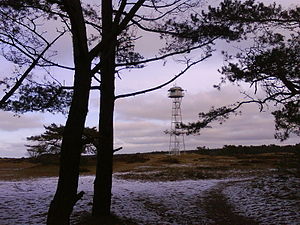
Melbylejren / Se også
Tidligere øvelsesterræn Melby Overdrev ved Melbylejren, februar 2009.
Tidligere militære øvelsesterræn Melby Overdrev, Asserby, Danmark
Melbylejren er navnet på et tidligere militært øvelsesterræn og kaserne i Asserbo Plantage, en del af Tisvilde Hegn afgrænset af Kattegat. Lejren er således ejet af Skov- og Naturstyrelsen og ligger i Halsnæs Kommune. Under 2. verdenskrig brugte tyskerne lejren. Under bombningen af Shell-huset, fløj enkelte britiske fly på tilbagevejen hen over Melbylejren. 2 unge tyske rekrutter åbnede ild mod flyene, hvorefter den ene af piloterne smed en håndgranat ned mod dem. Granaten landede dog lidt uden for lejren. De 2 rekrutter blev meget hurtigt orienteret af kommandanten om ikke at åbne ild uden tilladelse.